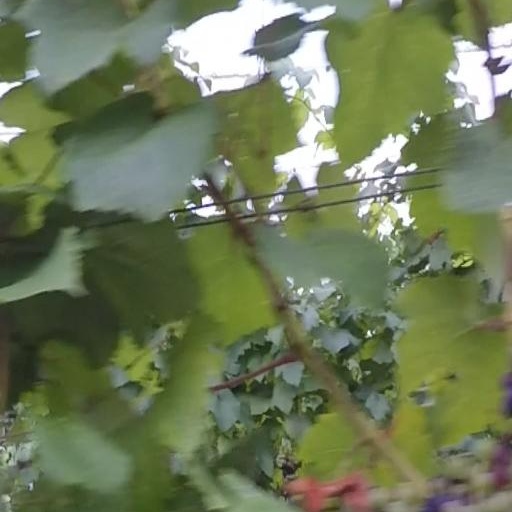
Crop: grape